Andhra Pradesh Industrial Infrastructure Corporation

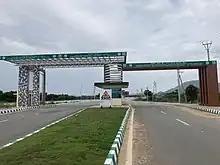
APIIC EMC 2 Entrance Tirupati

The Andhra Pradesh Industrial Infrastructure Corporation Limited (APIIC) is an Andhra Pradesh Government initiative for providing infrastructure through development of industrial areas.